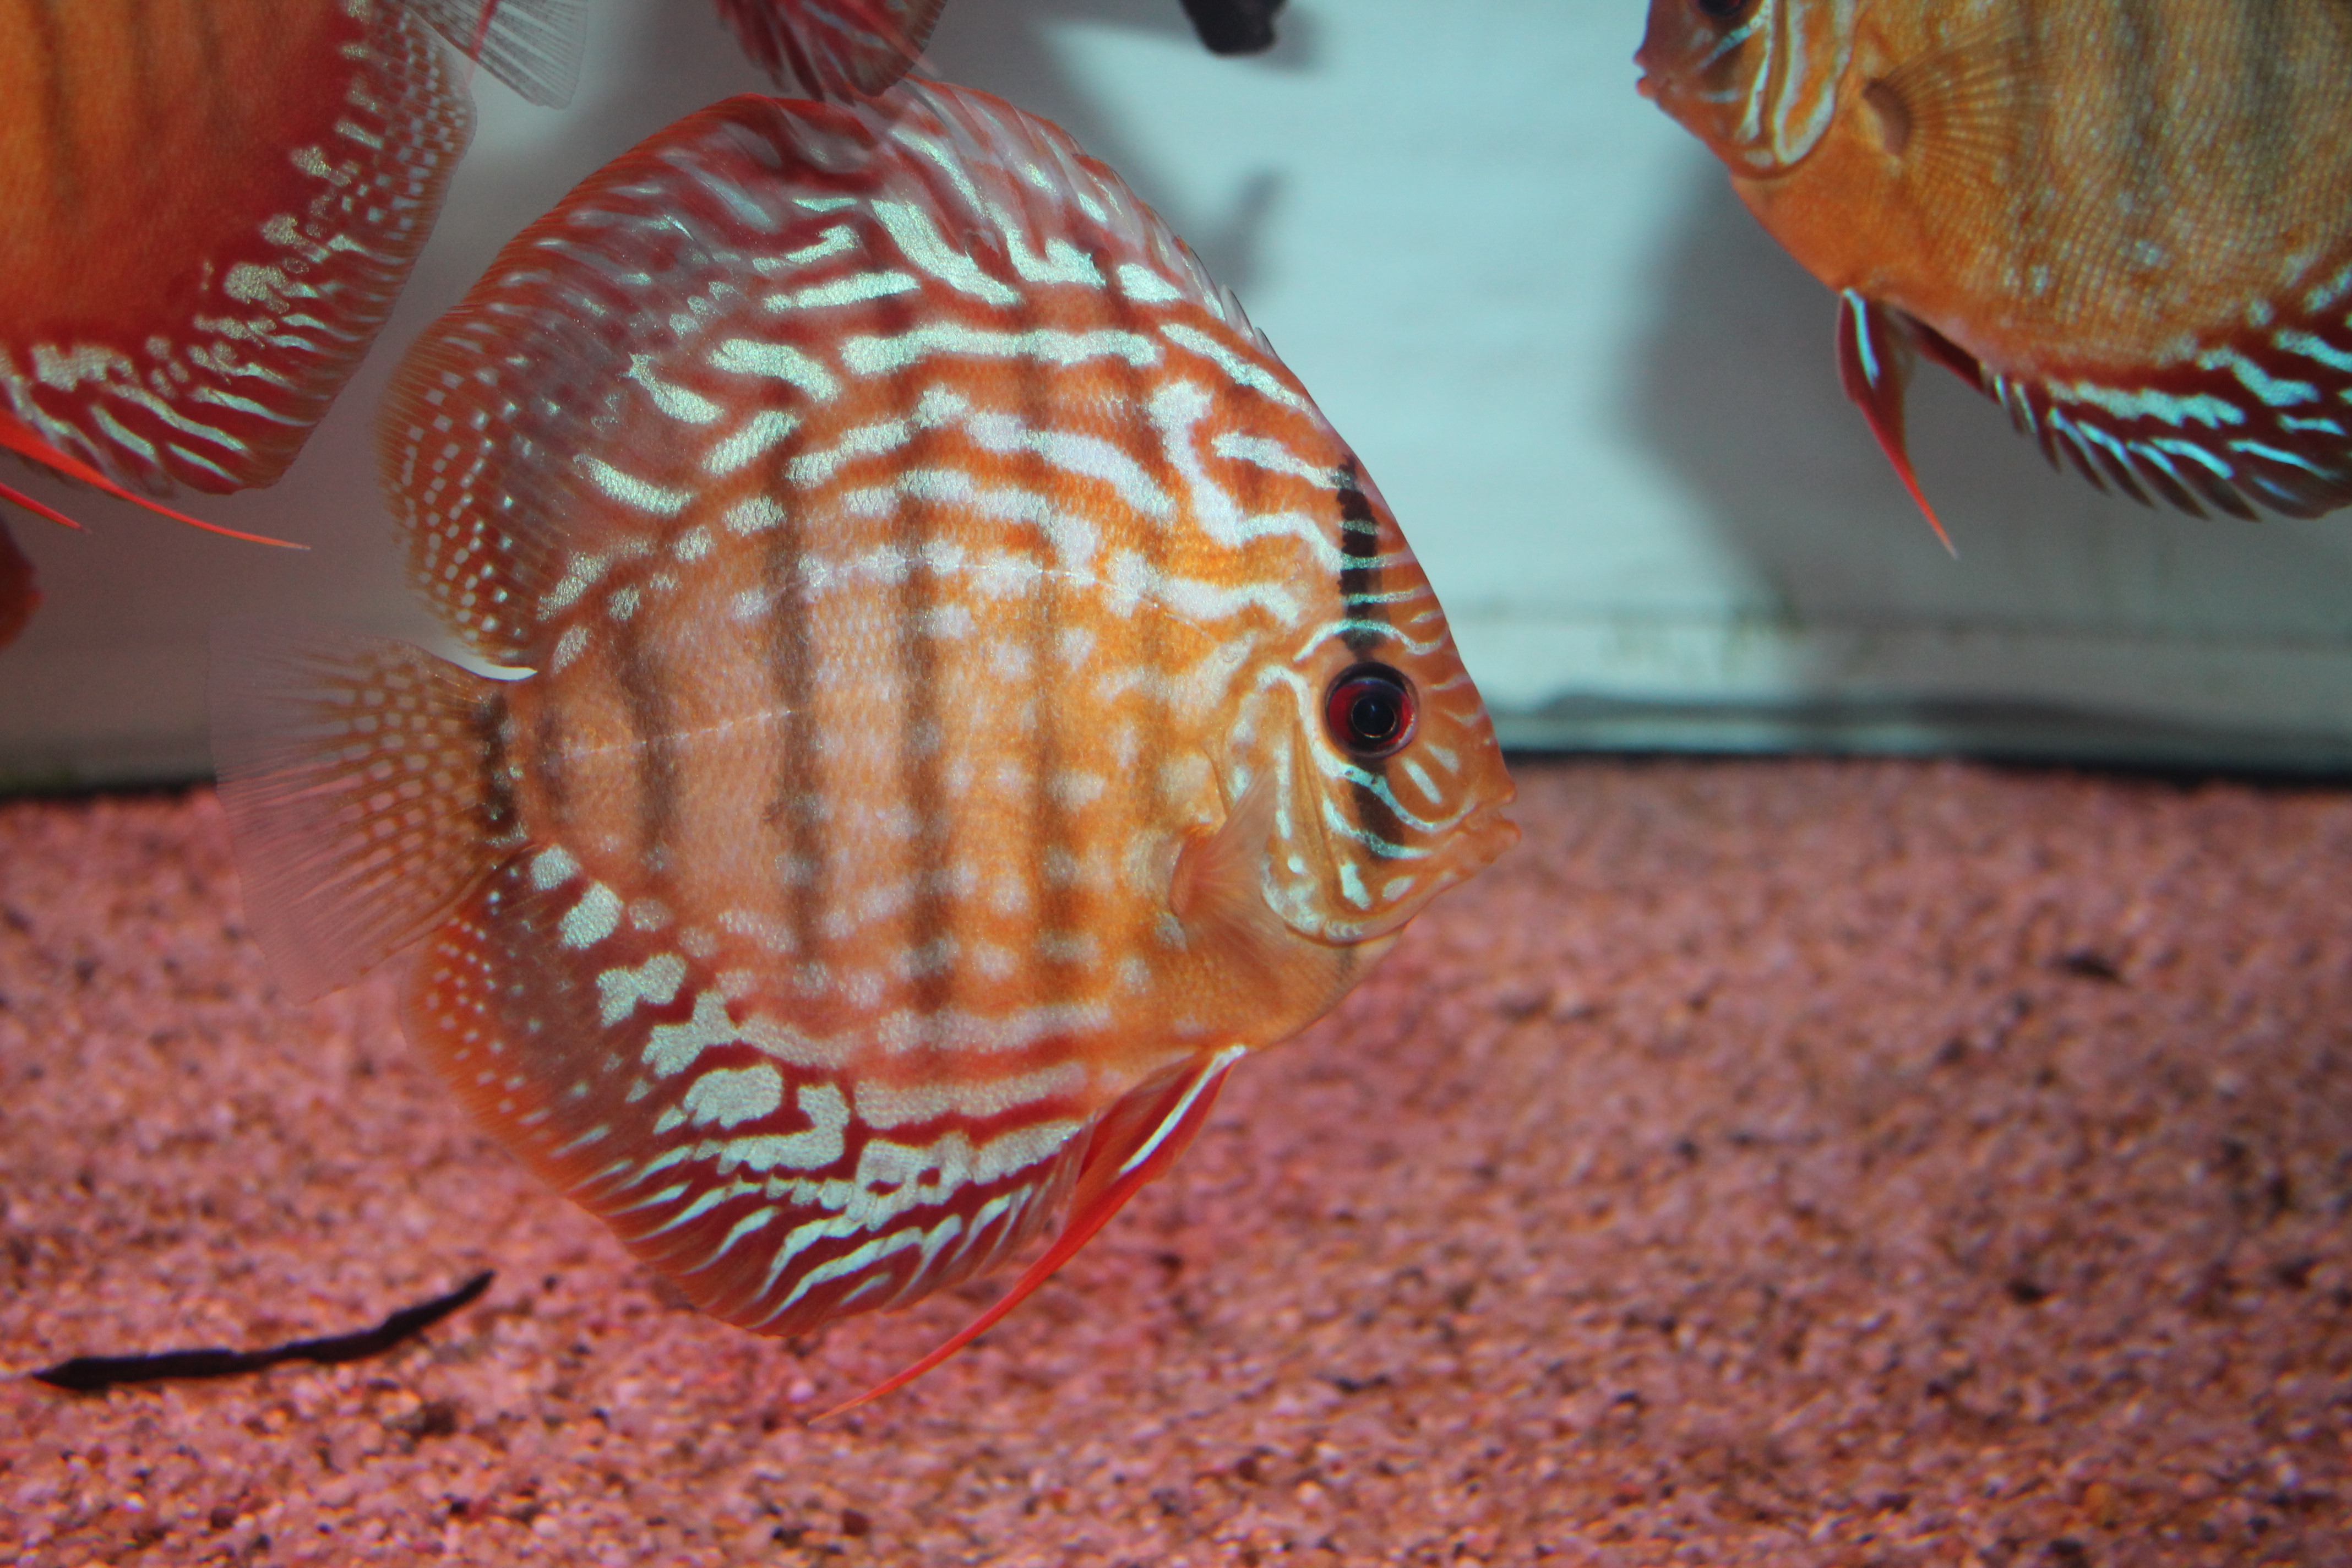
fish, marine biology, organism